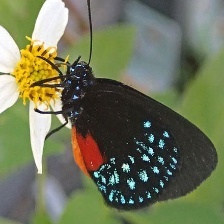
Species: ATALA
Butterfly family (ImageNet category): lycaenid_butterfly